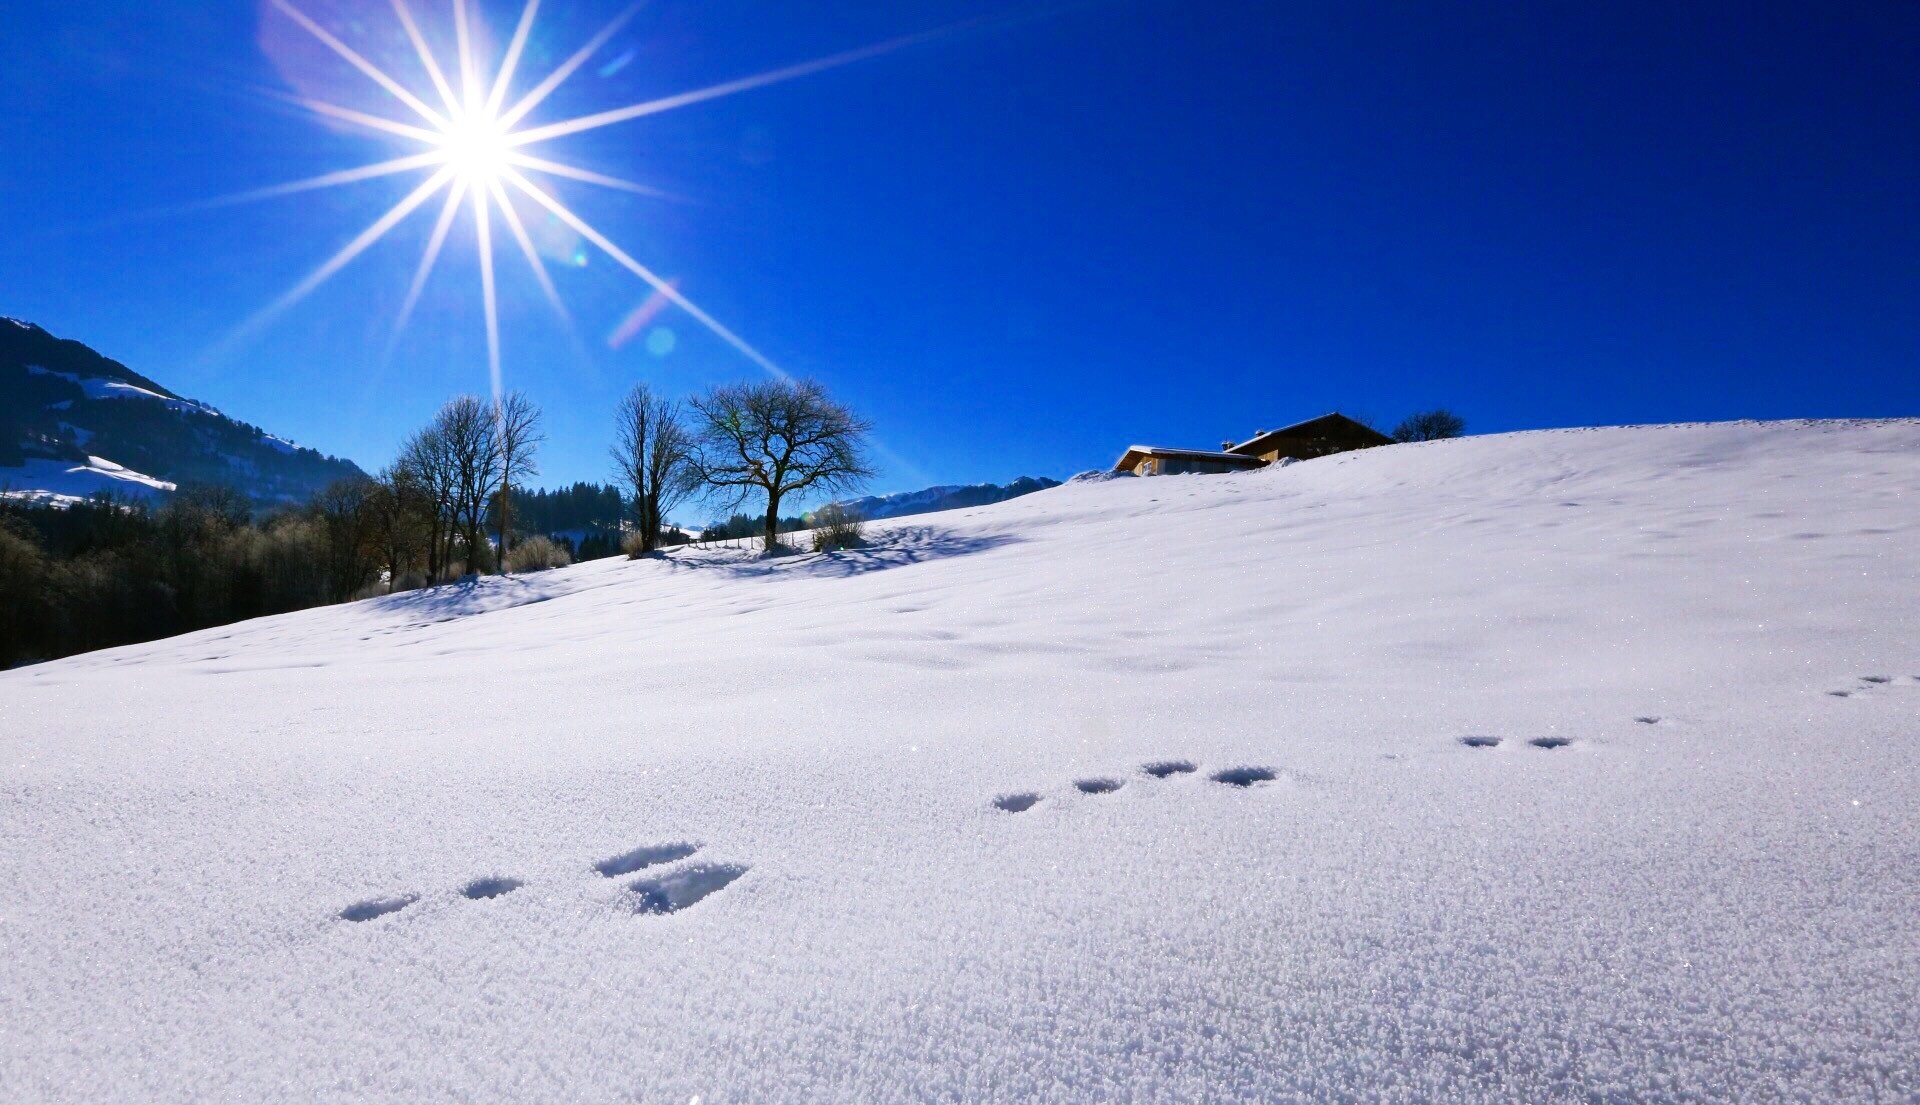
snow, mountainous landforms, winter, piste, weather, mountain, skiing, season, mountain range, geological phenomenon, winter sport, ski, ski touring, sports, ski mountaineering, ski equipment, sunlight